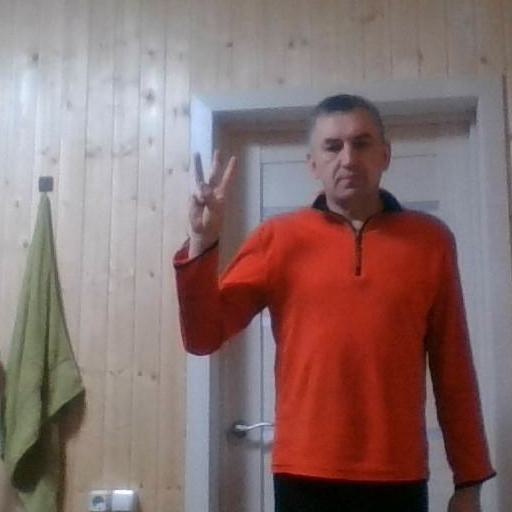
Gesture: three